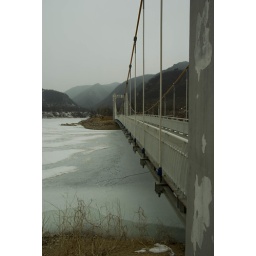
A bridge (obviously) over a frozen lake (Huanghuacheng near beijing)